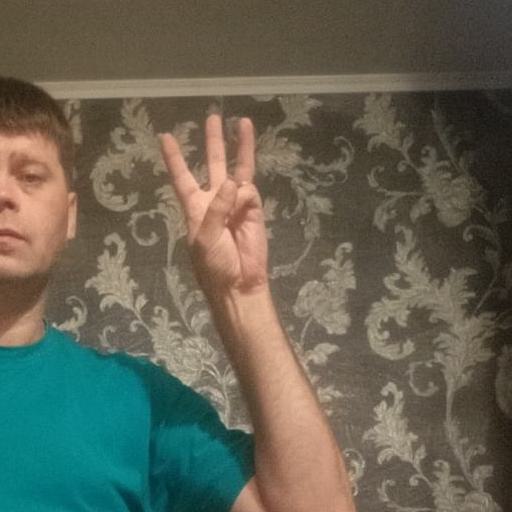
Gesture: three